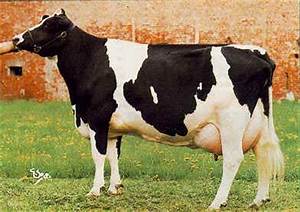
Label: cow